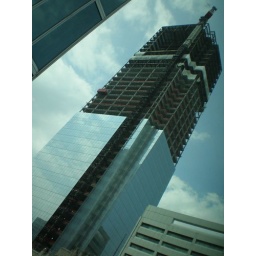
I've been watching this baby grow from my office window since it was a hole in the ground